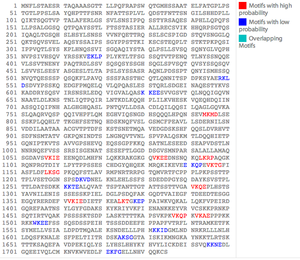
La protéine 1 riche en sérine de glutamine ou QSER1 est une protéine codée par le gène QSER1.